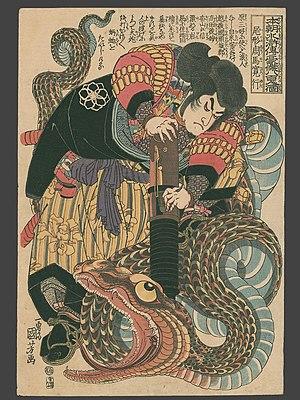
Orochimaru est un personnage du conte japonais Jiraiya Goketsu Monogatari, populaire dans les représentations de kabuki.
Jiraiya est un personnage du conte japonais Jiraiya Goketsu Monogatari, populaire dans les représentations du théâtre kabuki.
L’univers de Naruto est un univers de fiction créé par Masashi Kishimoto dans lequel se déroule l’histoire du shōnen manga Naruto, et des anime associés.